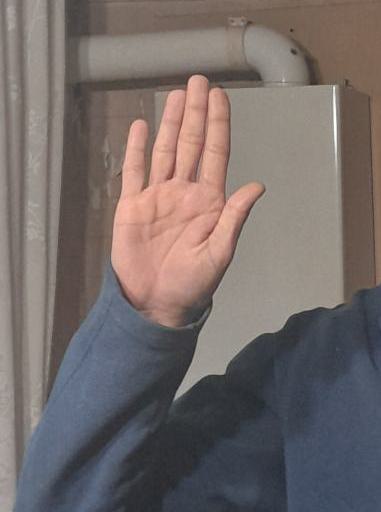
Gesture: stop